NFL Top 100 Players of 2023

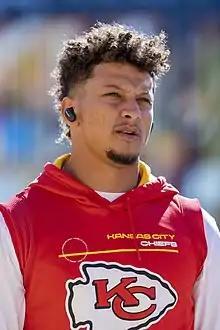
Patrick Mahomes, the number 1 ranked player

NFL Top 100 Players of 2023 is the thirteenth season in the NFL Top 100 series. It premiered on July 24, 2023, and concluded on August 7, 2023. Kansas City Chiefs quarterback Patrick Mahomes was the number one player for the second time.